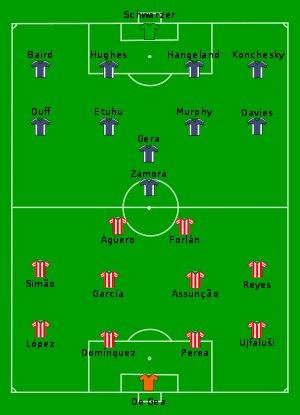
Le Club Atlético de Madrid S.A.D, plus couramment appelé Atlético de Madrid, Atlético ou Atleti, est un club de football espagnol basé à Madrid, qui dispute actuellement la Liga.